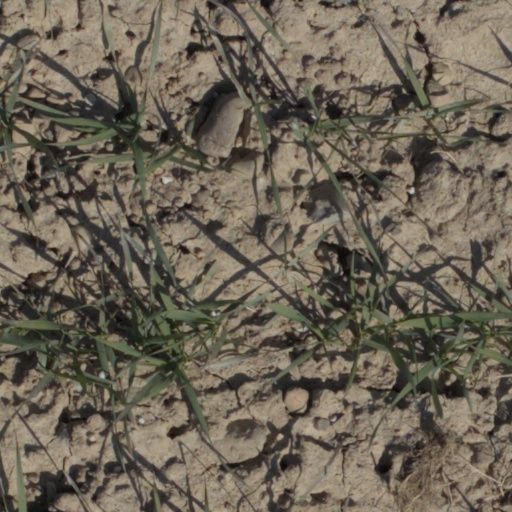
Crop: wheat